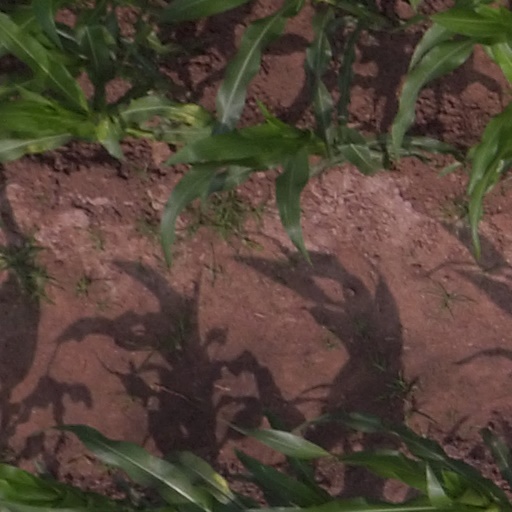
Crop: maize; corn